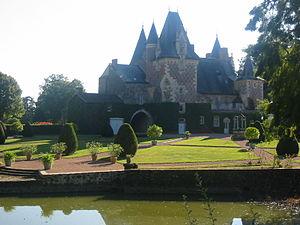
Château du Coudray-Montbault à Vihiers (Maine-et-Loire, France).
Lys-Haut-Layon est une commune nouvelle française située dans le département de Maine-et-Loire, en région Pays-de-la-Loire, créée le 1ᵉʳ janvier 2016. Elle est issue de la fusion de plusieurs communes de l'ancienne communauté de communes du Vihiersois-Haut-Layon.
Vihiers est une ancienne commune française située dans le département de Maine-et-Loire, en région Pays de la Loire.